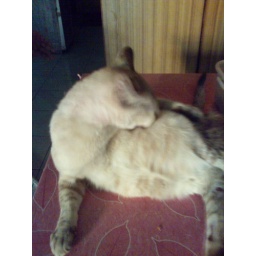
dog and cat in the vihicle road